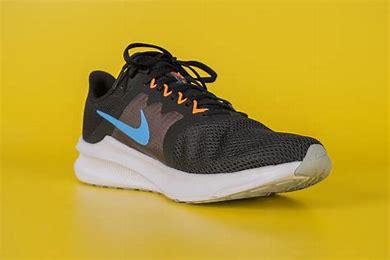
Brand: Nike
Model: Downshifter 11